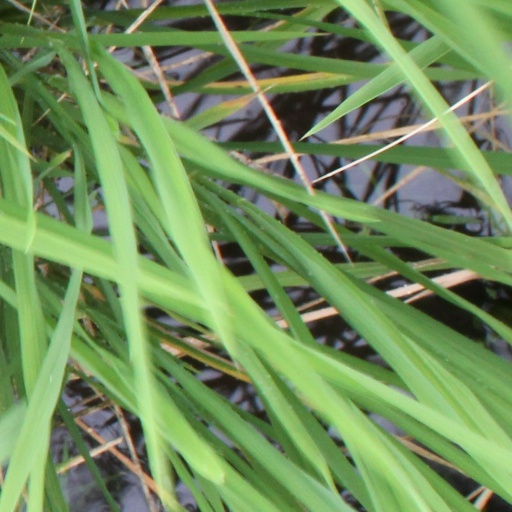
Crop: rice